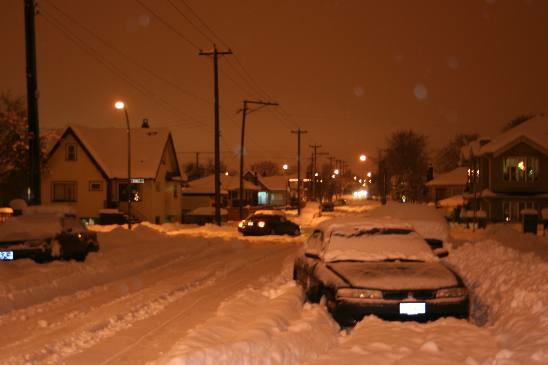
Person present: No